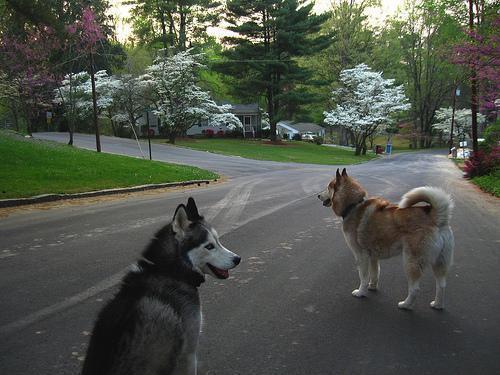
Siberian_husky